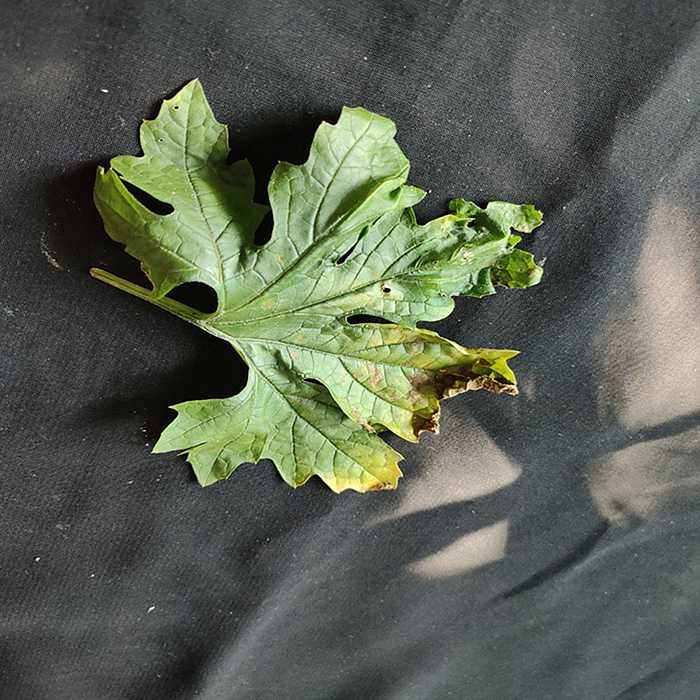
Plant: Bitter Gourd
Label: Downey mildew